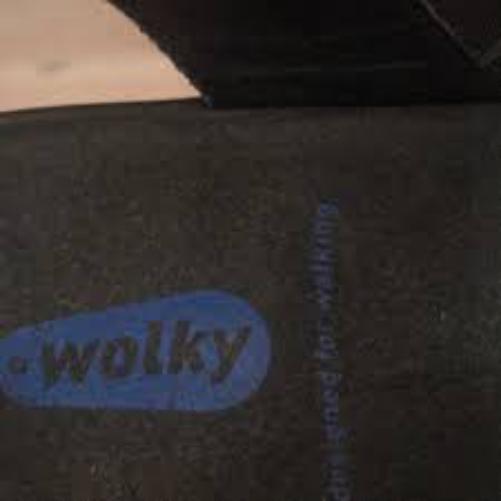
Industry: Clothes